1st Durham Rifle Volunteers

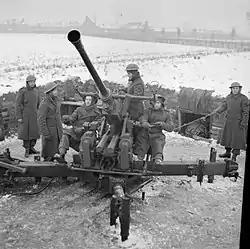
Bofors gun and crew, January 1942.

The new regiment was organised with 368, 369, 370, 371 LAA Btys, and at the beginning of April 1942 it took its place in 41 (London) AA Bde, defending East Anglia as part of 2 AA Division (5 AA Group from October 1942).